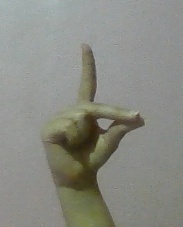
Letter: ta